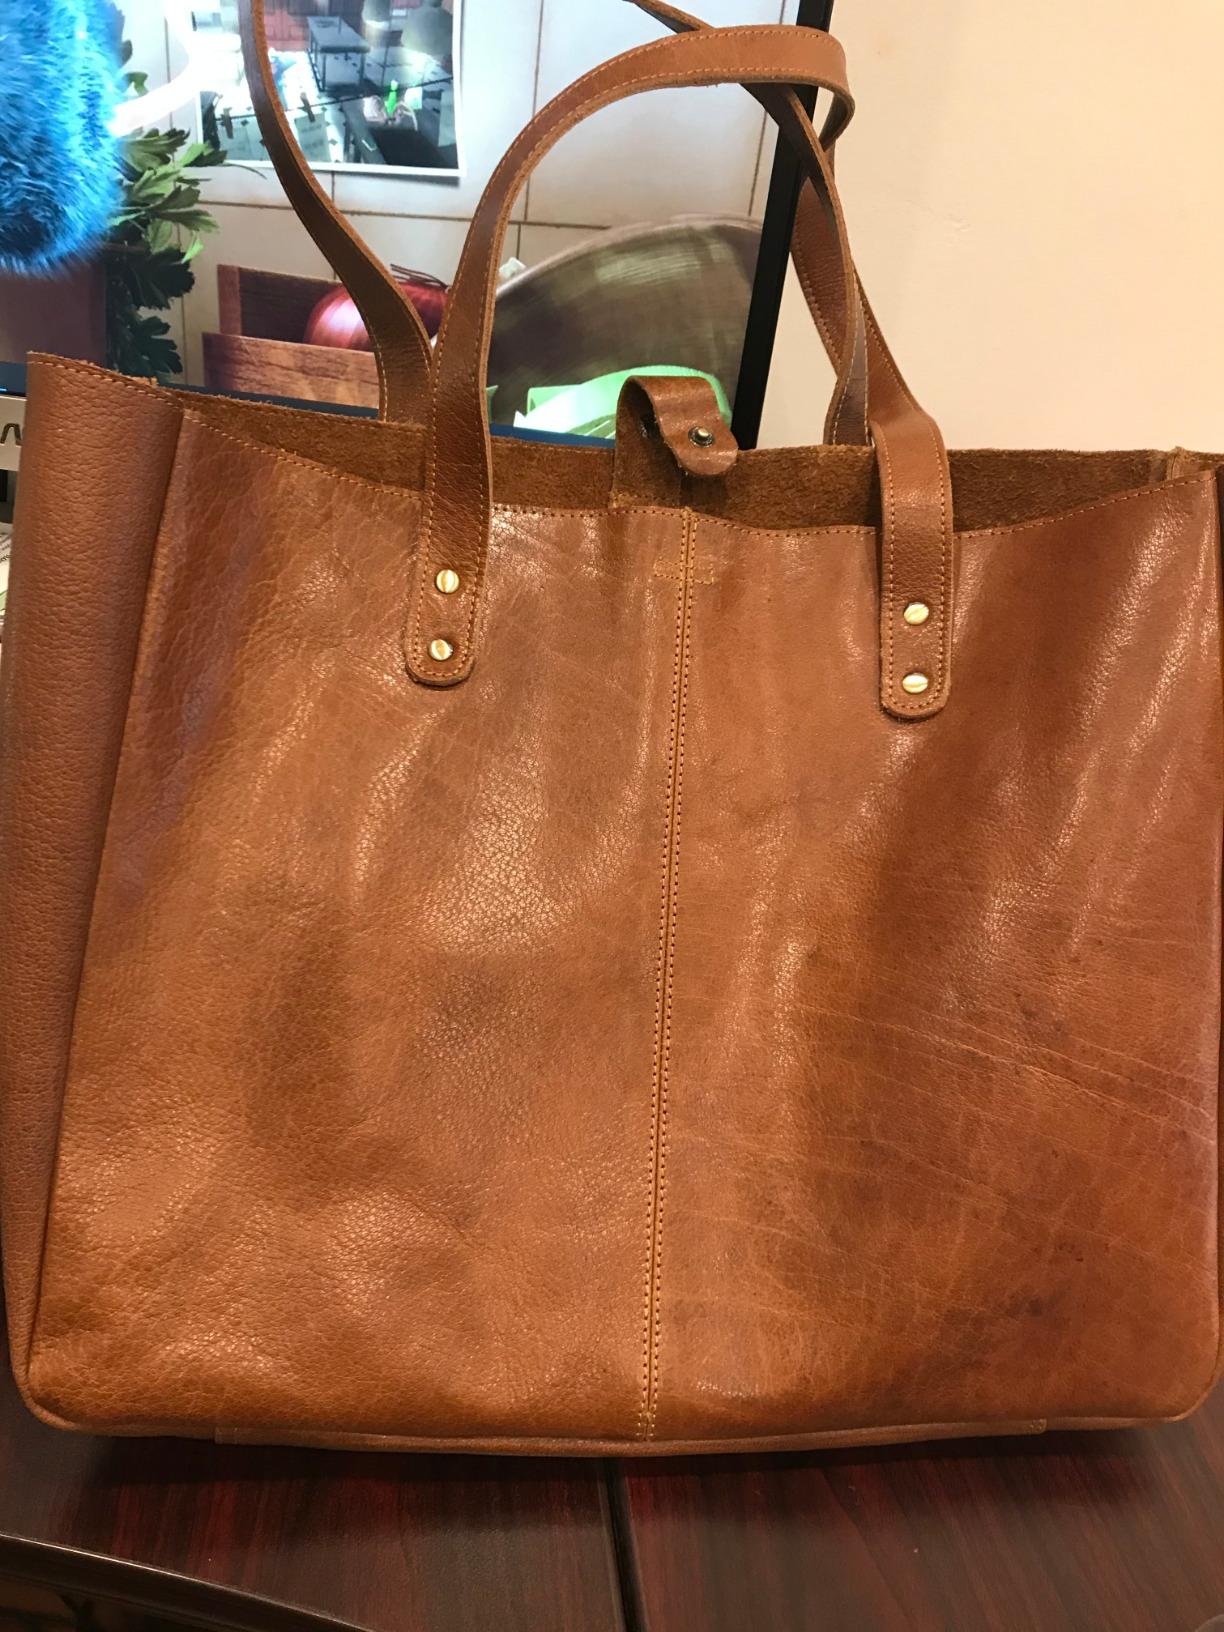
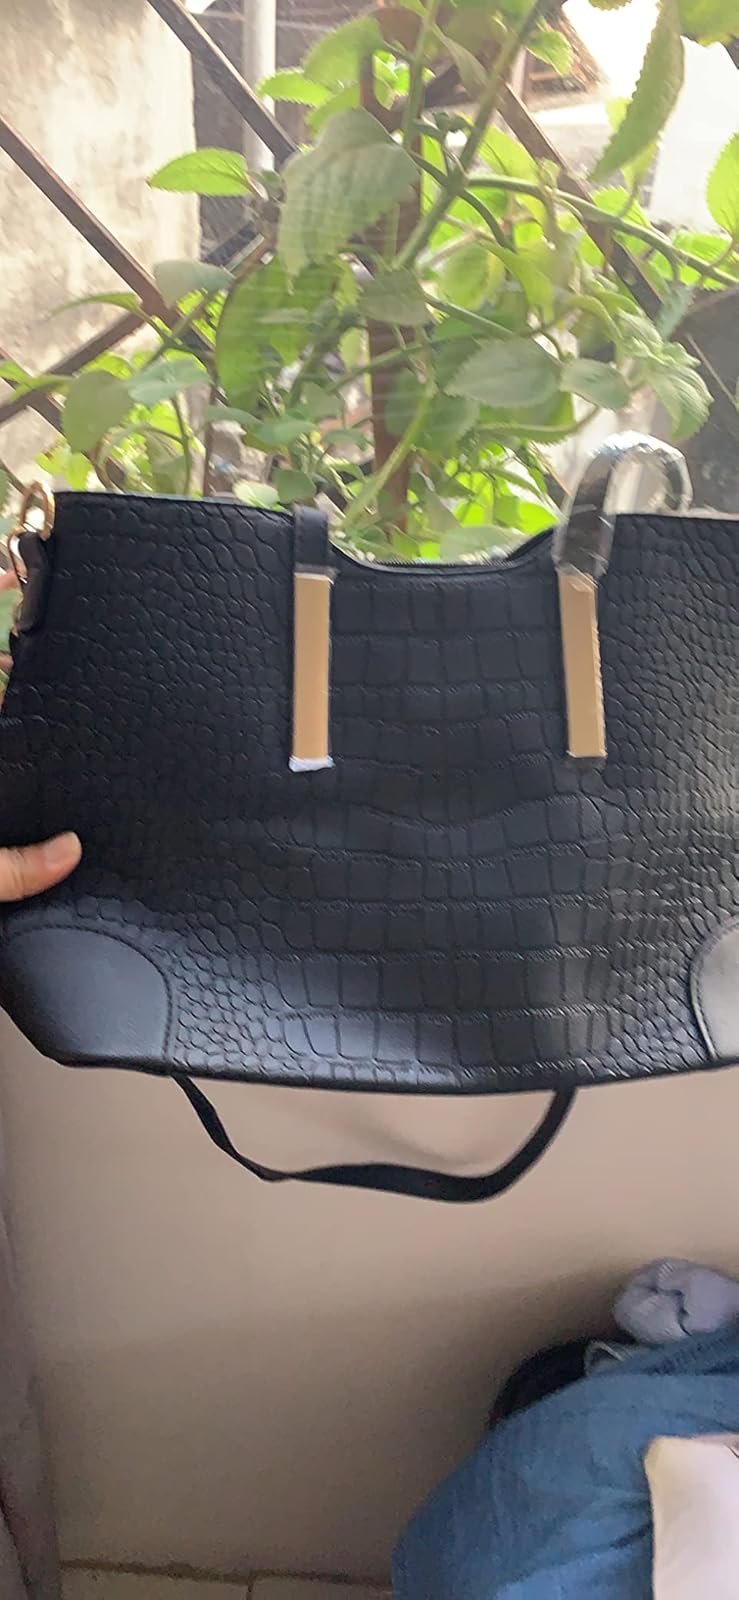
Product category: accessories_handbag
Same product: no